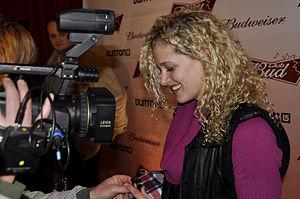
Under Armour est une entreprise américaine spécialisée dans le secteur de l'habillement basée à Baltimore. Elle a été fondée en 1996 par Kevin Plank, un ancien footballeur americain de l'Université du Maryland.
Lindsey Jacobellis, née le 19 août 1985 à Danbury, est une snowboardeuse américaine, spécialisée dans l'épreuve de cross et du half pipe.